Peameal bacon

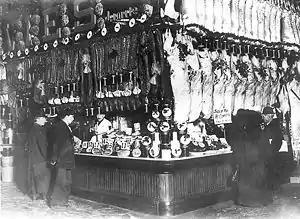
William Davies Company stall at St. Lawrence Market,

The origins of peameal bacon have not been firmly established. Curing pork with brine has been practised for centuries, in many parts of the world. One such process was the Wiltshire cure used in England from 1765 or earlier. Peameal bacon has been linked to pork packer William Davies and the Toronto-based William Davies Company, though it is uncertain if Davies or an employee invented the process, or if the company otherwise acquired it. Davies immigrated to Canada from Britain in 1854, and set up a shop in Toronto's St. Lawrence Market.